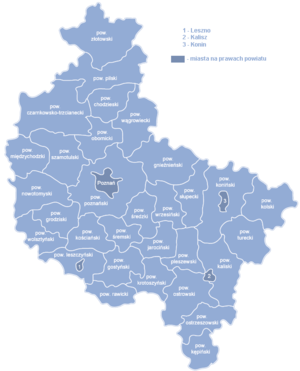
La voïvodie de Grande-Pologne est une des 16 régions administratives ou voïvodies de la Pologne. Son chef-lieu est la ville de Poznań.